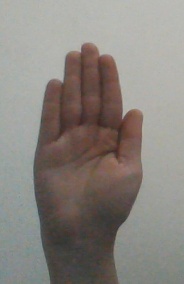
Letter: seen